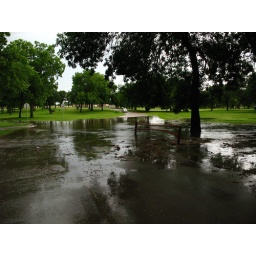
creek under the road 15 min. later same area road is now unpassable due to rushing water